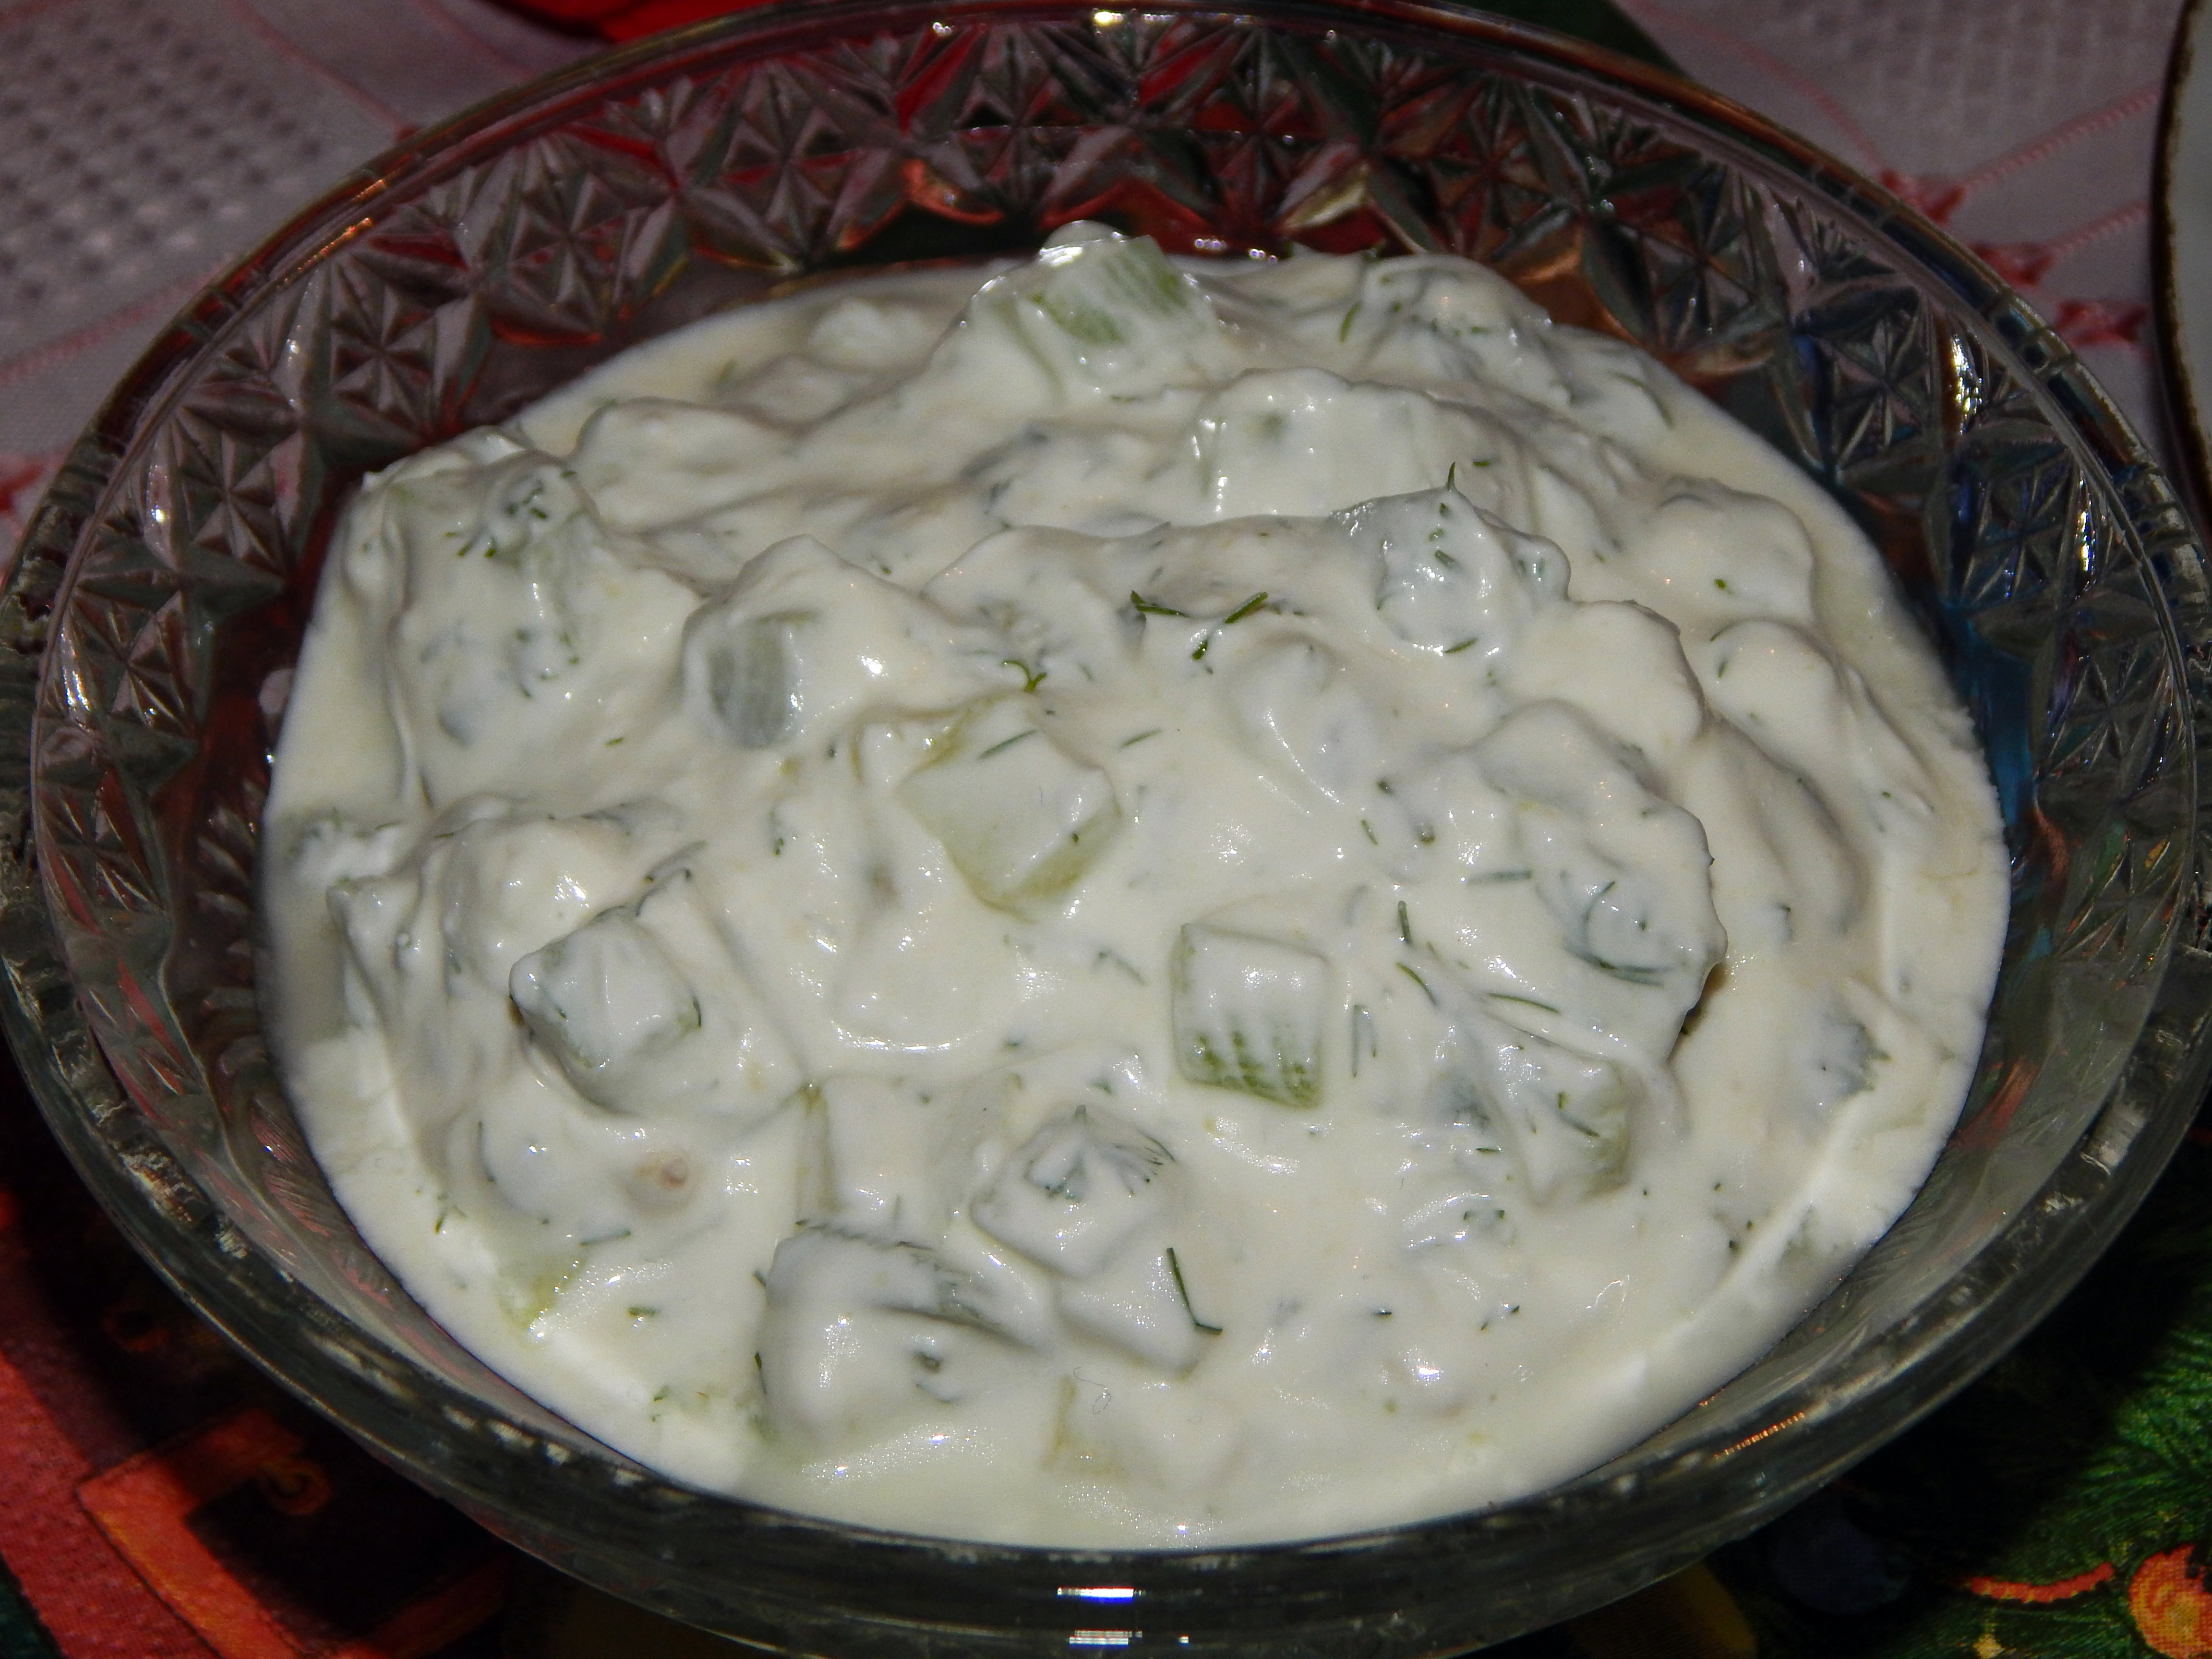
cold, summer, dish, food, produce, vegetable, cuisine, dairy product, soup, yogurt, bulgarian, cucumbers, appetizer, pelmeni, khinkali, summer soup